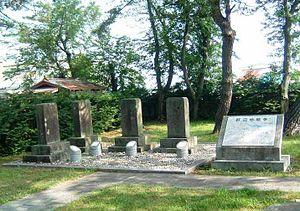
La bataille de Noheji est une bataille mineure de la guerre de Boshin au Japon qui s’est déroulée le 7 novembre 1868. Elle est considérée comme une partie de la grande bataille d’Aizu.